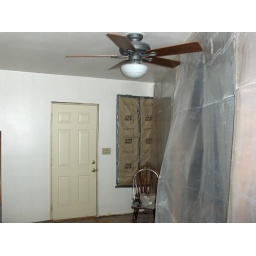
standing in living room door, looking through kitchen toward new addition